Kaarlo Hillilä

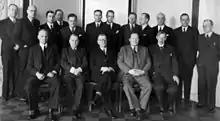
Third Paasikivi Cabinet: Minister of Supply Kaarlo Hillilä is fifth from the left in the back row.

The cooperation with Kekkonen and Pakaslahti remained close during the war. Another central partner was Kustaa Vilkuna. Hillilä and Pakaslahti acted above all as conversation partners and informants to Kekkonen while he wrote reports on military policy for "Suomen Kuvalehti" under the pen name "Pekka Peitsi". Hillilä was one of those who alongside Kekkonen came to the conclusion in November 1942 that Germany, and Finland with it, would lose the war.